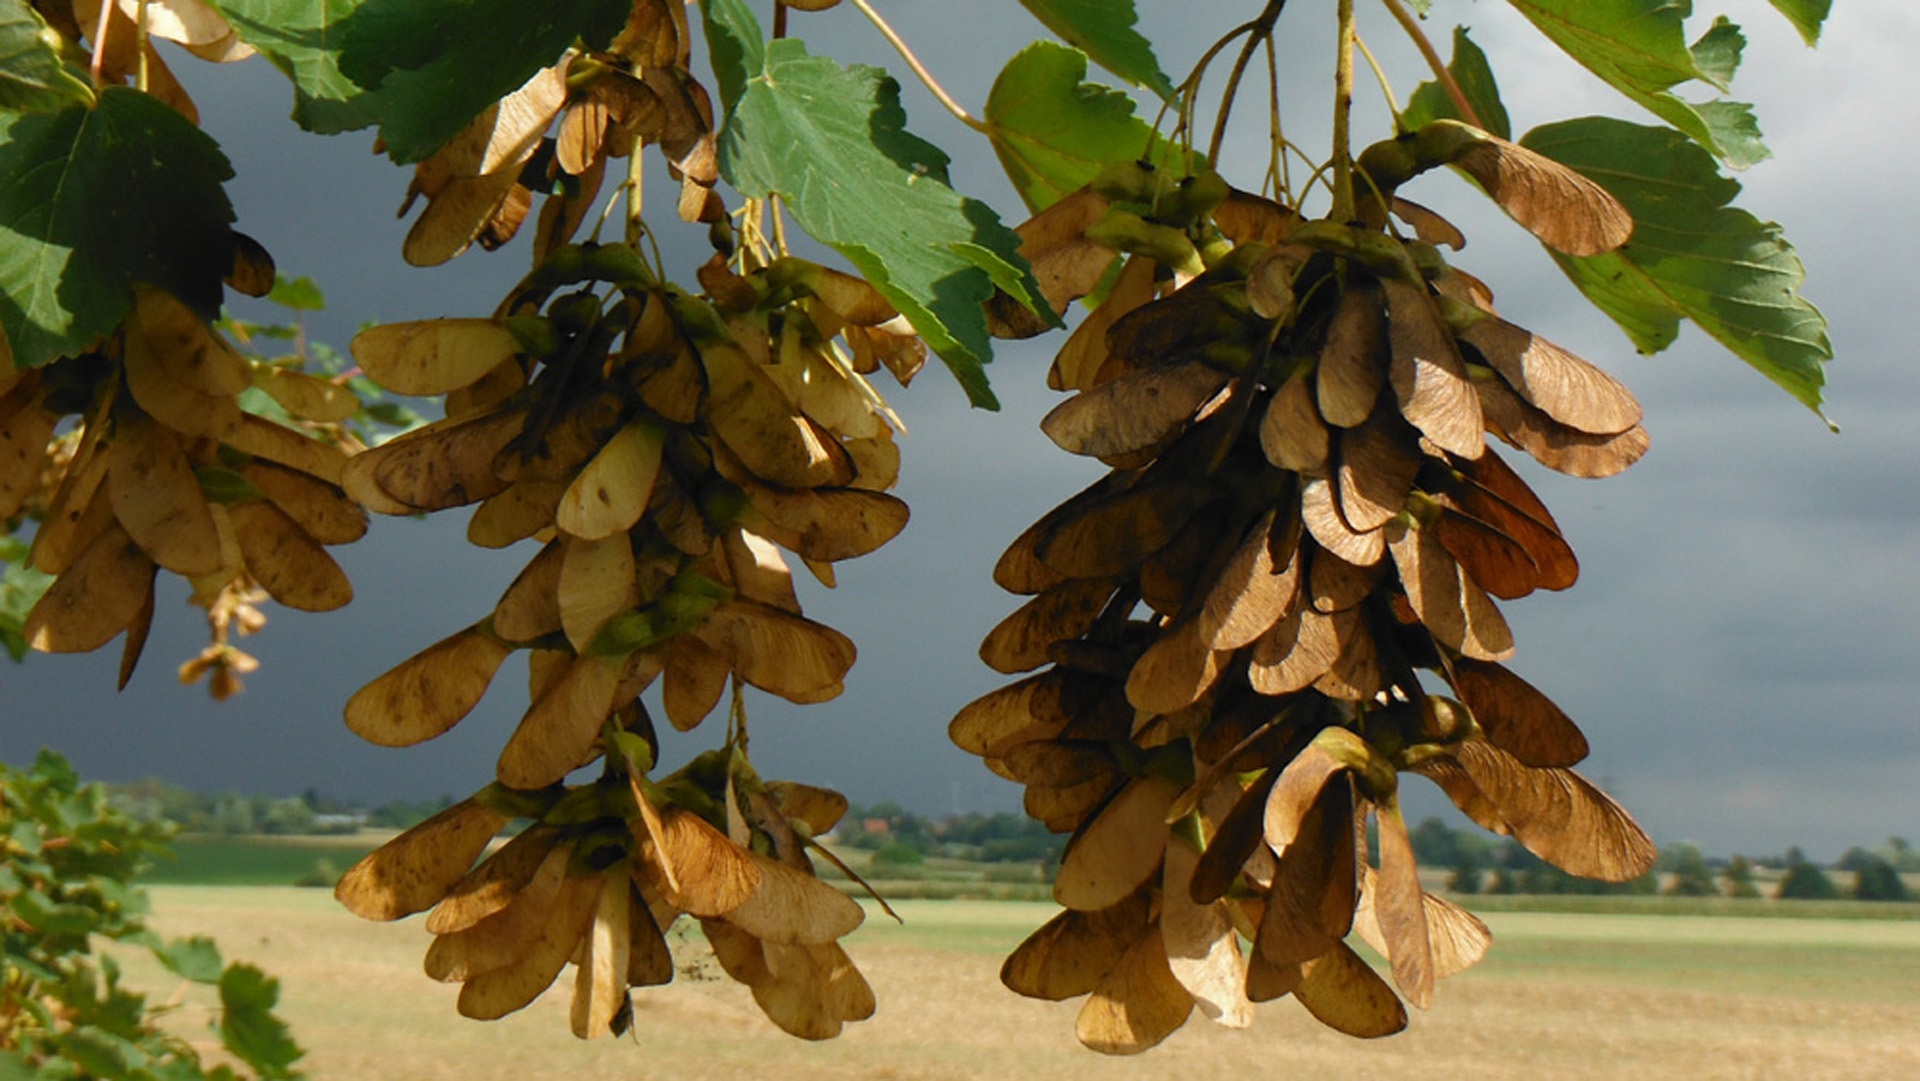
tree, branch, plant, fruit, leaf, flower, food, produce, autumn, maple, leaves, maple leaves, autumn decoration, flowering plant, maple fruit, wing nuts, woody plant, land plant